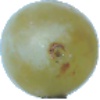
Label: Grape White 1